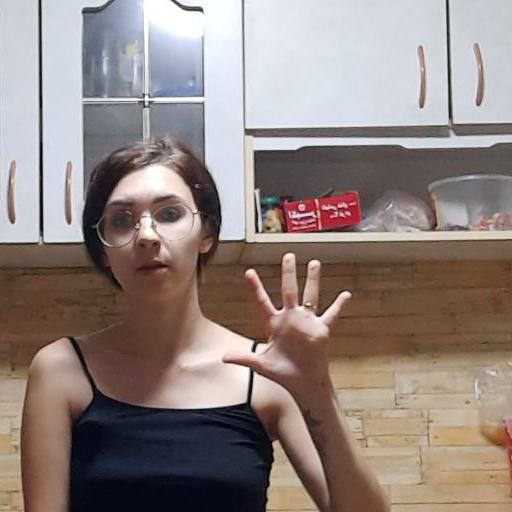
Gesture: palm